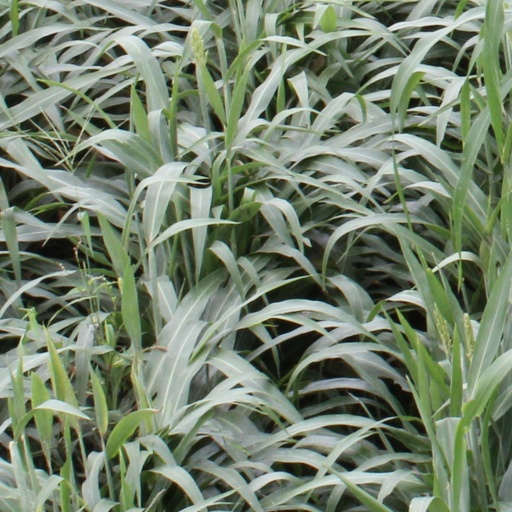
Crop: sorghum